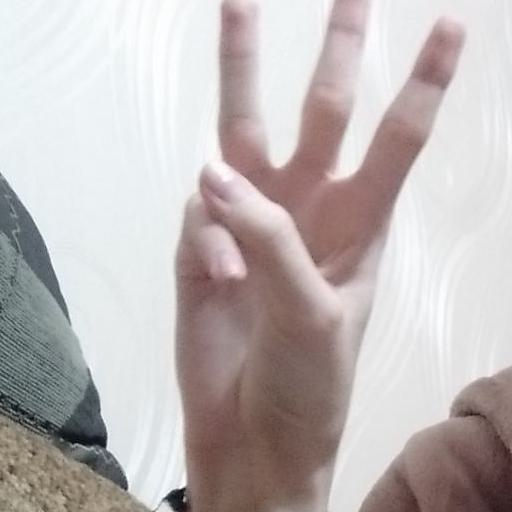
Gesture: three